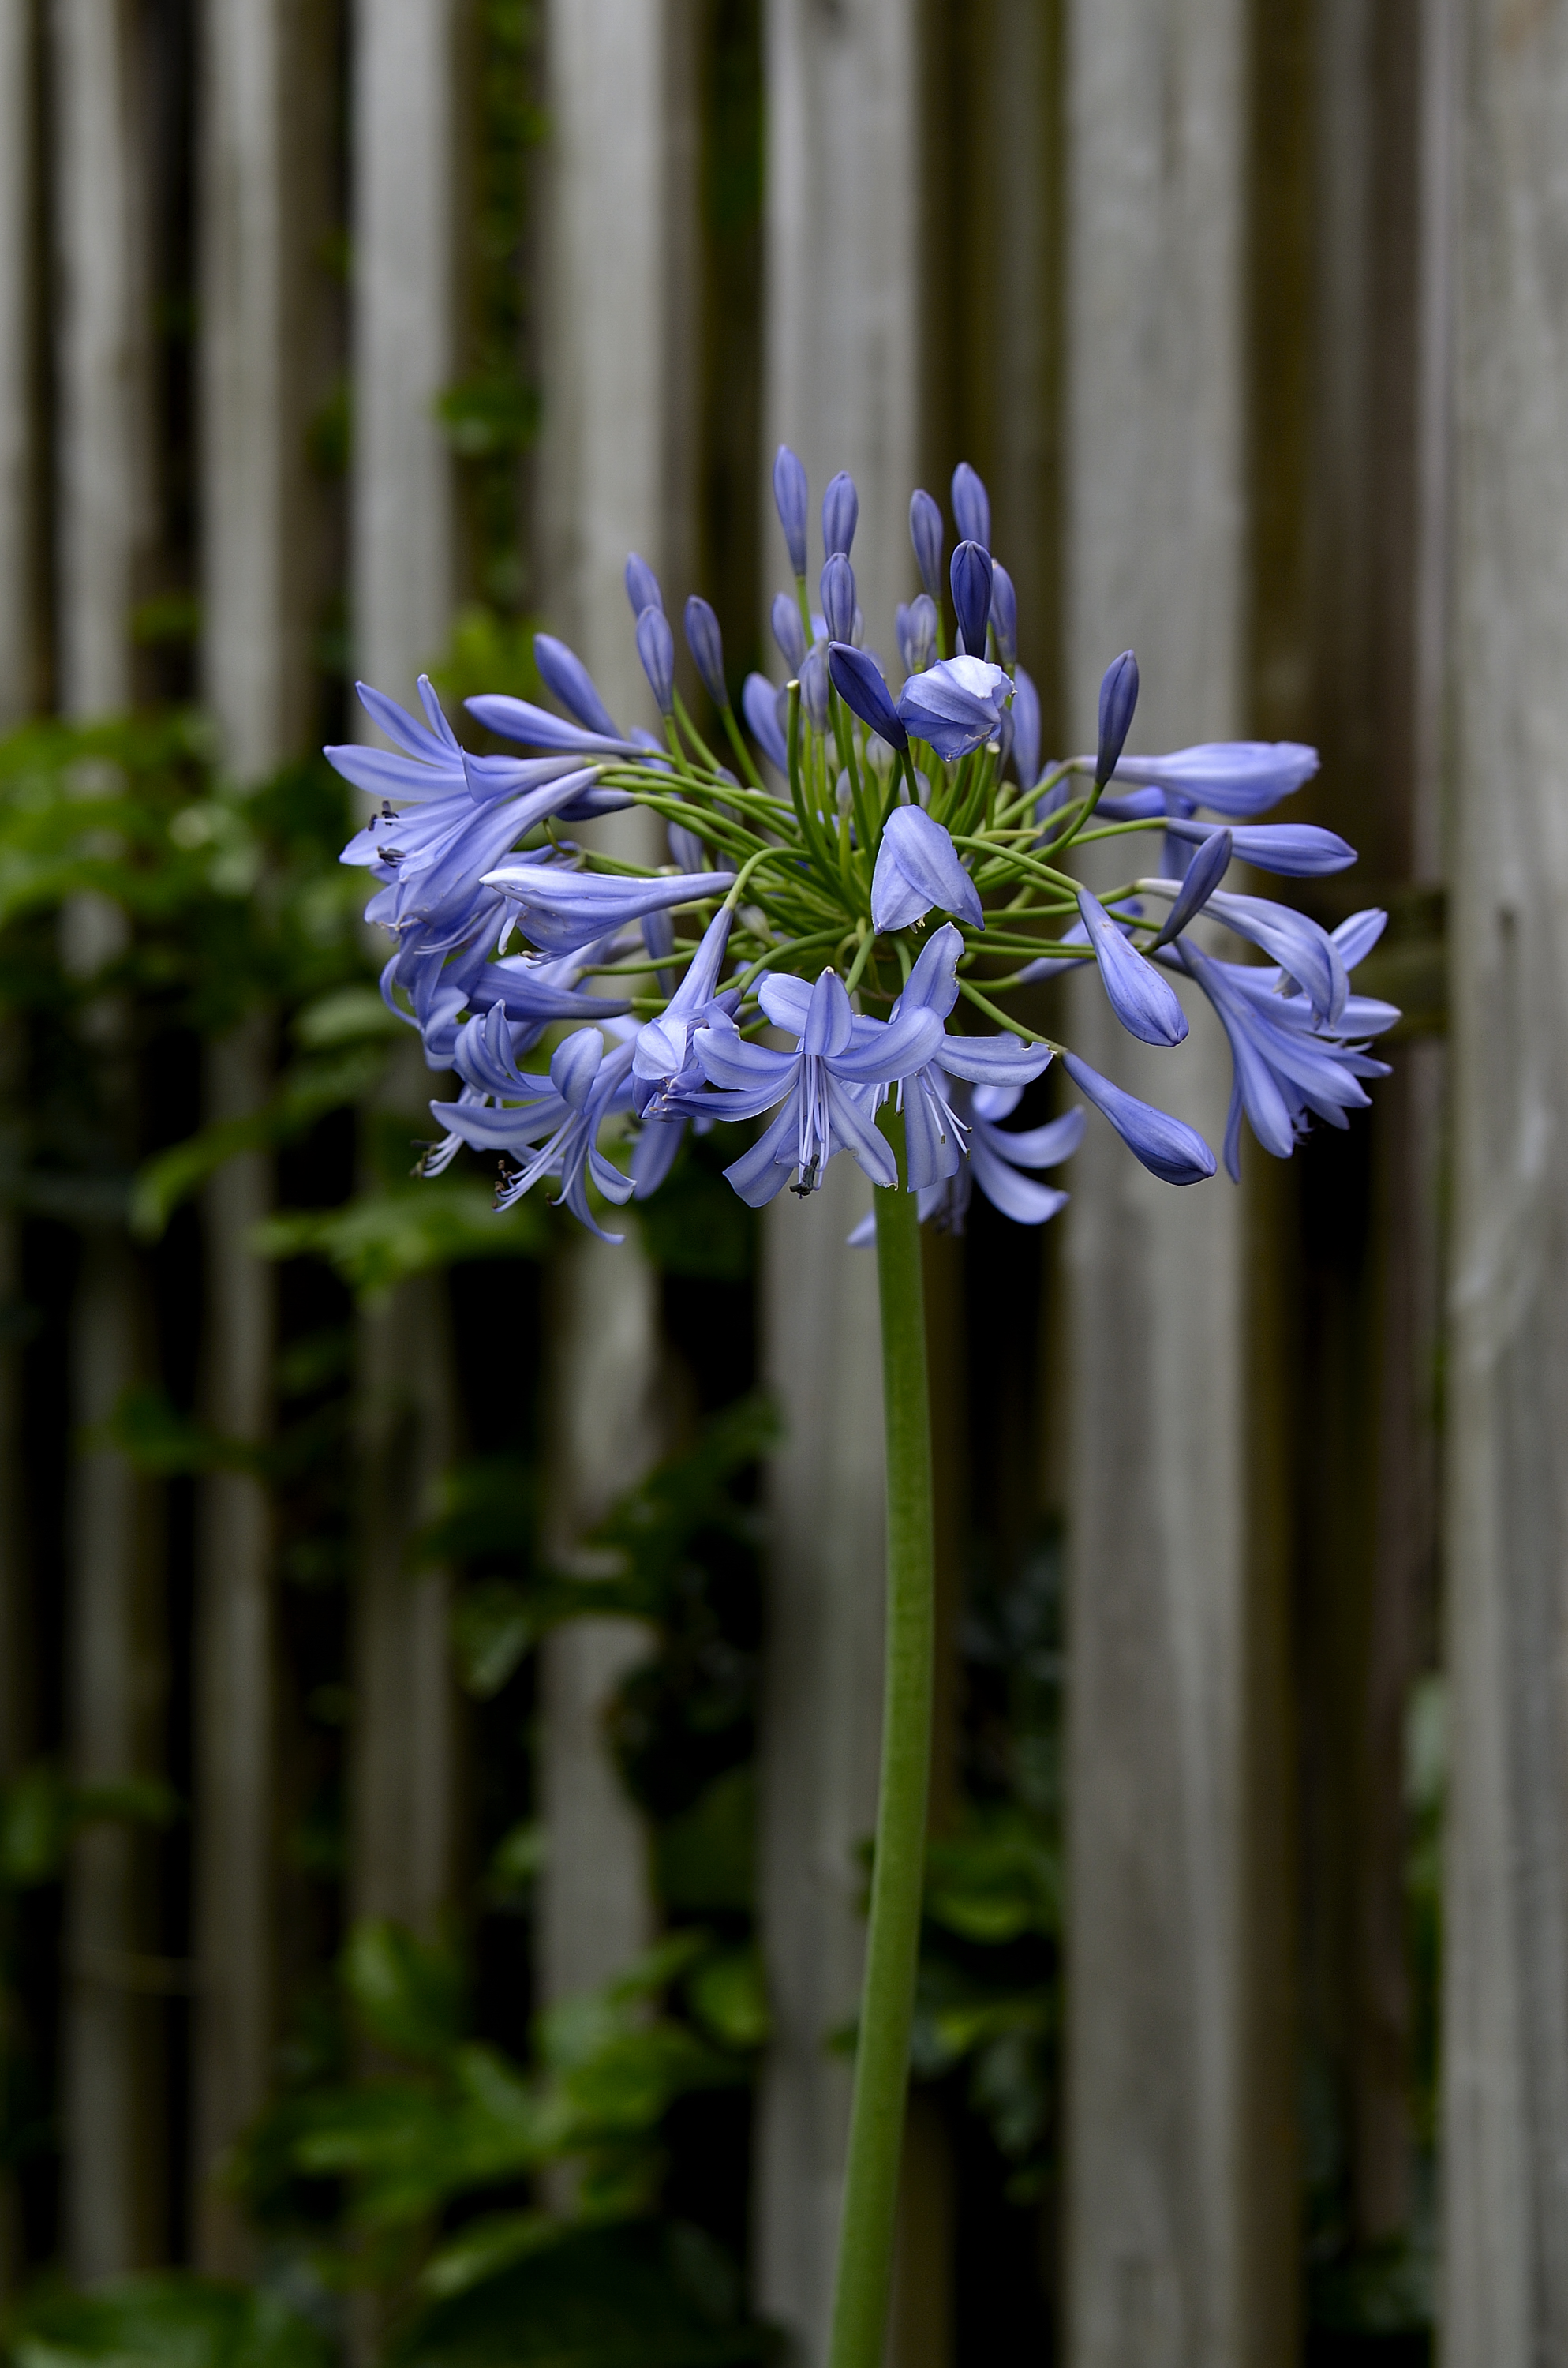
nature, blossom, plant, flower, green, herb, produce, vegetable, botany, garden, flora, wildflower, bluelily, africanlily, agapanto, ubani, flordelamor, lirioafricano, agapant, isicakathi, bloulelie, tuberosaazul, macro photography, flowering plant, plant stem, land plant